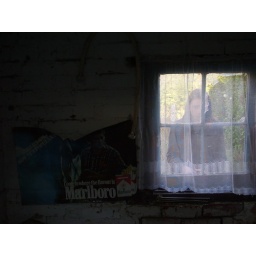
girl in window